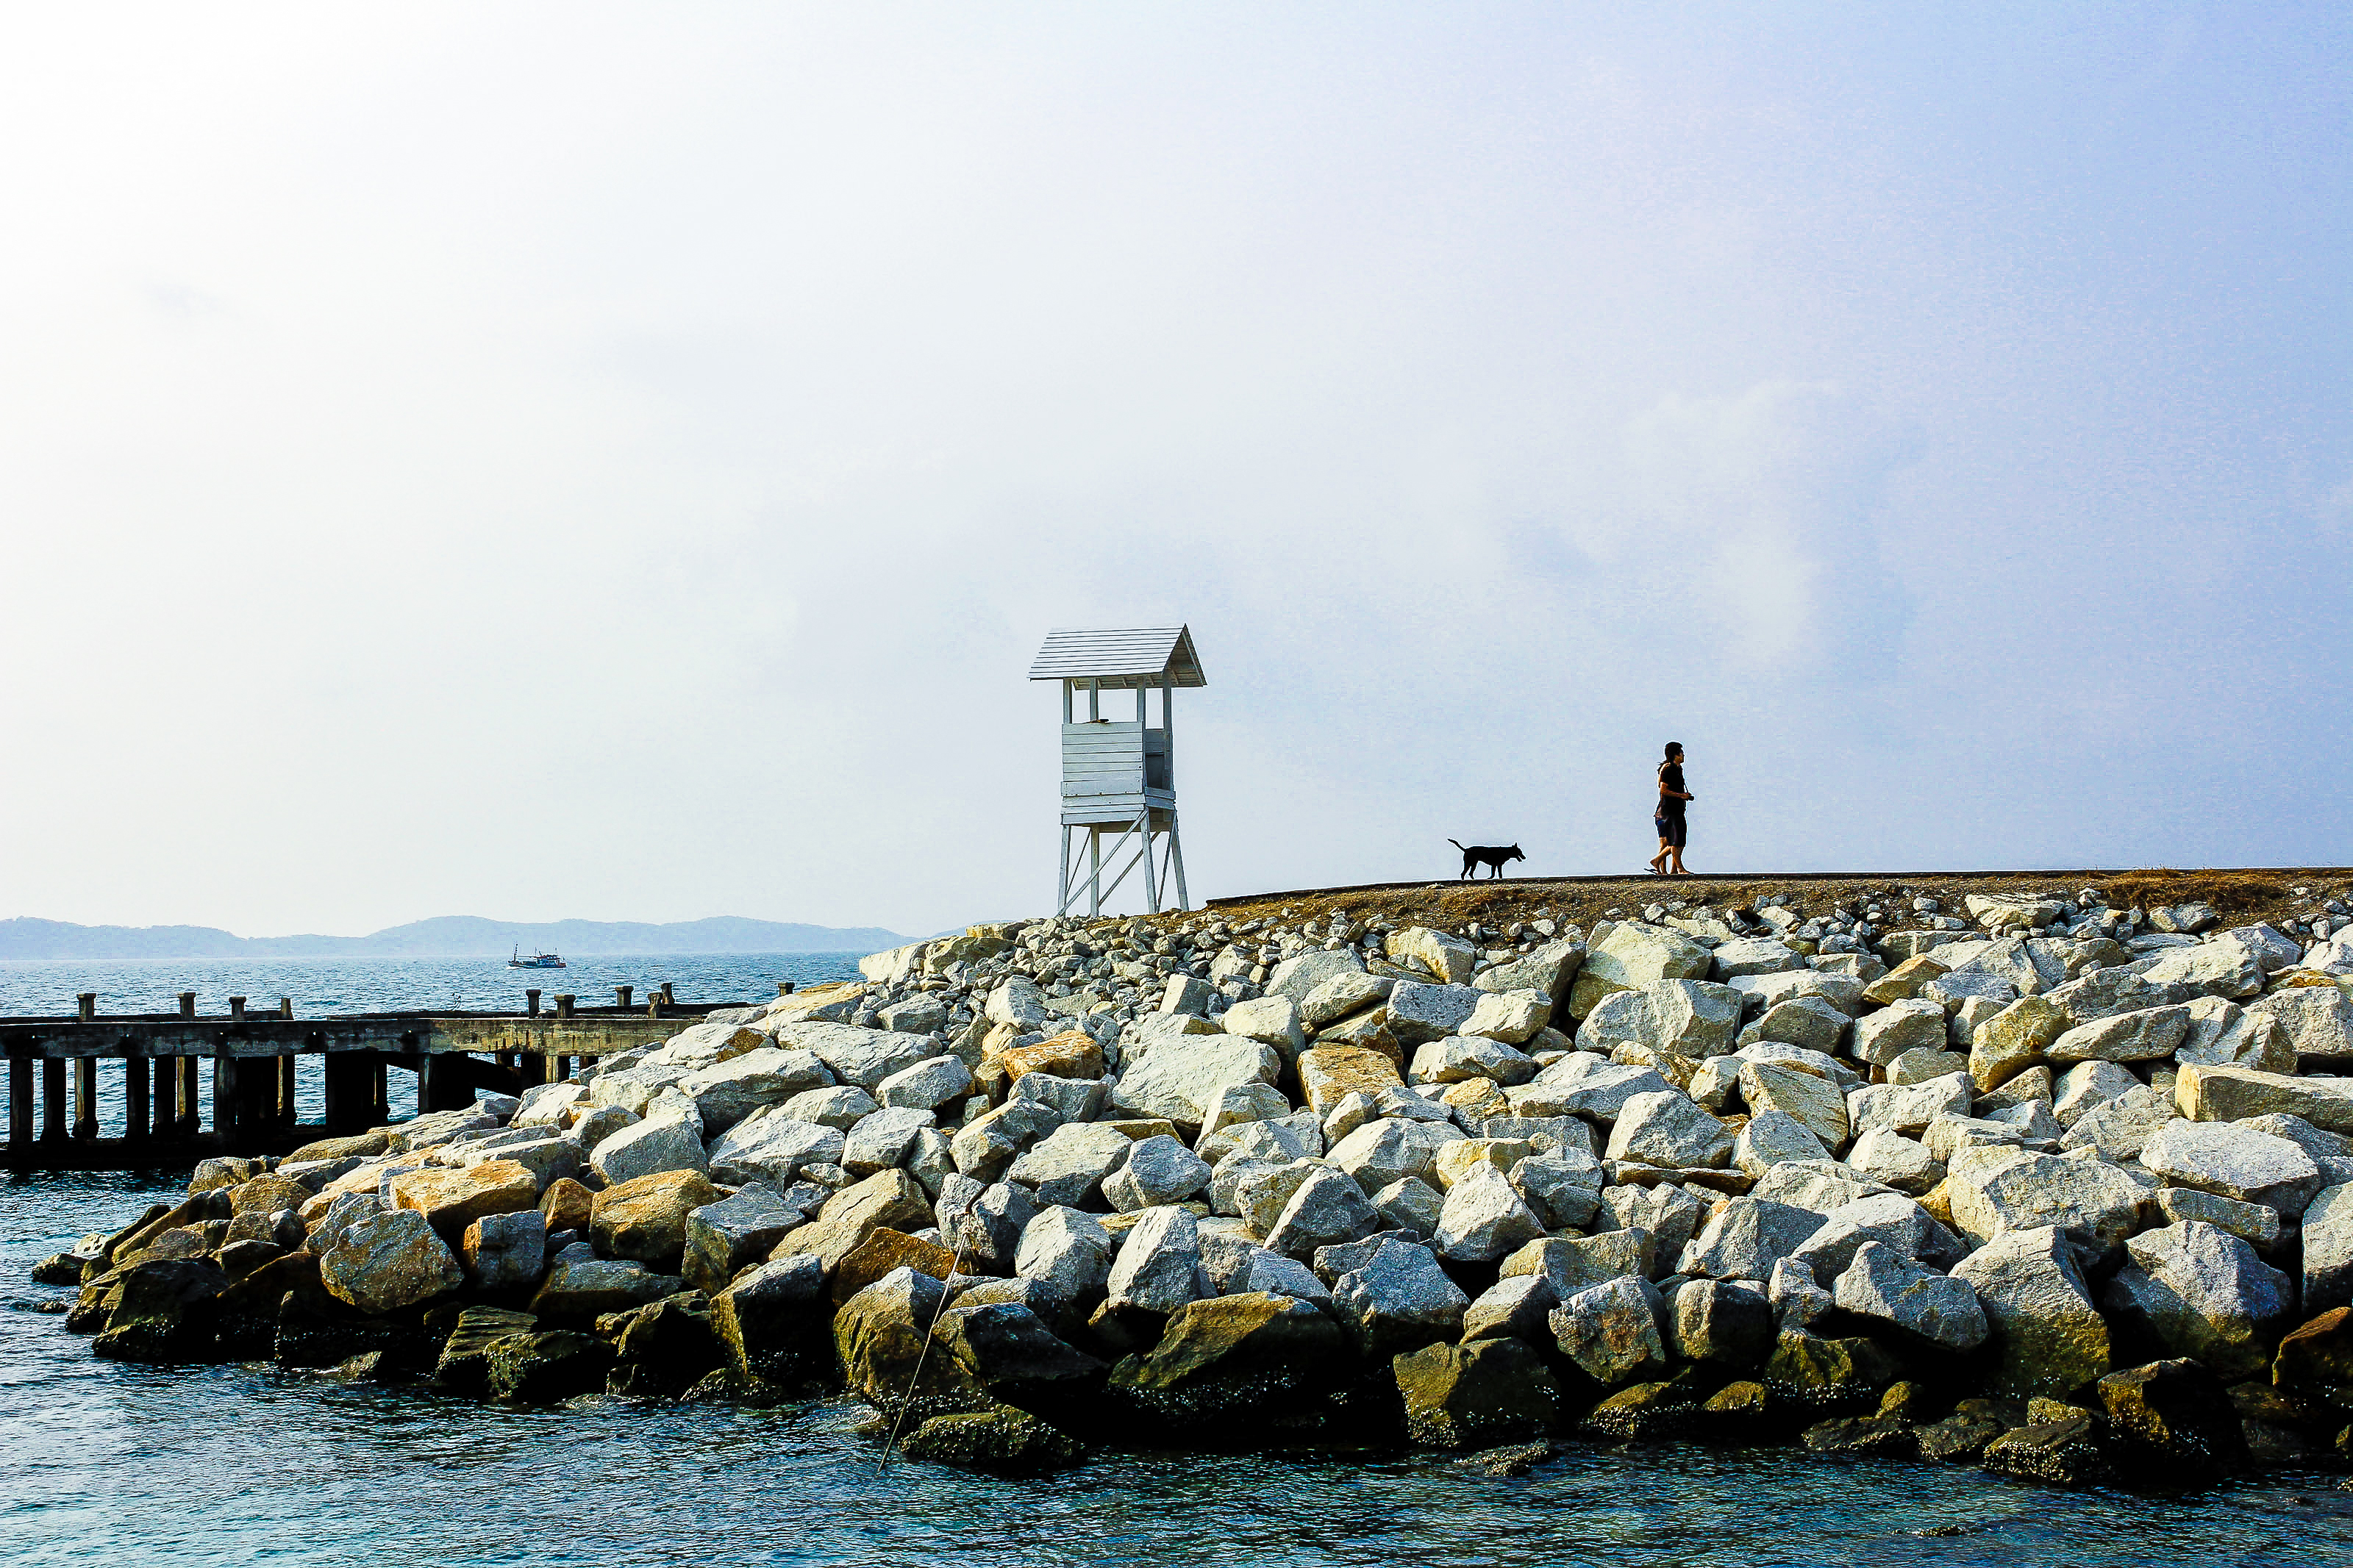
thailand, nature, sea, landscape, travel, summer, background, sky, beautiful, water, ocean, beach, rayong, blue, park, khao, ya, national, view, seascape, rock, wave, samet, vacation, natural, tourism, coast, sand, bay, shore, breakwater, dock, coastal and oceanic landforms, promontory